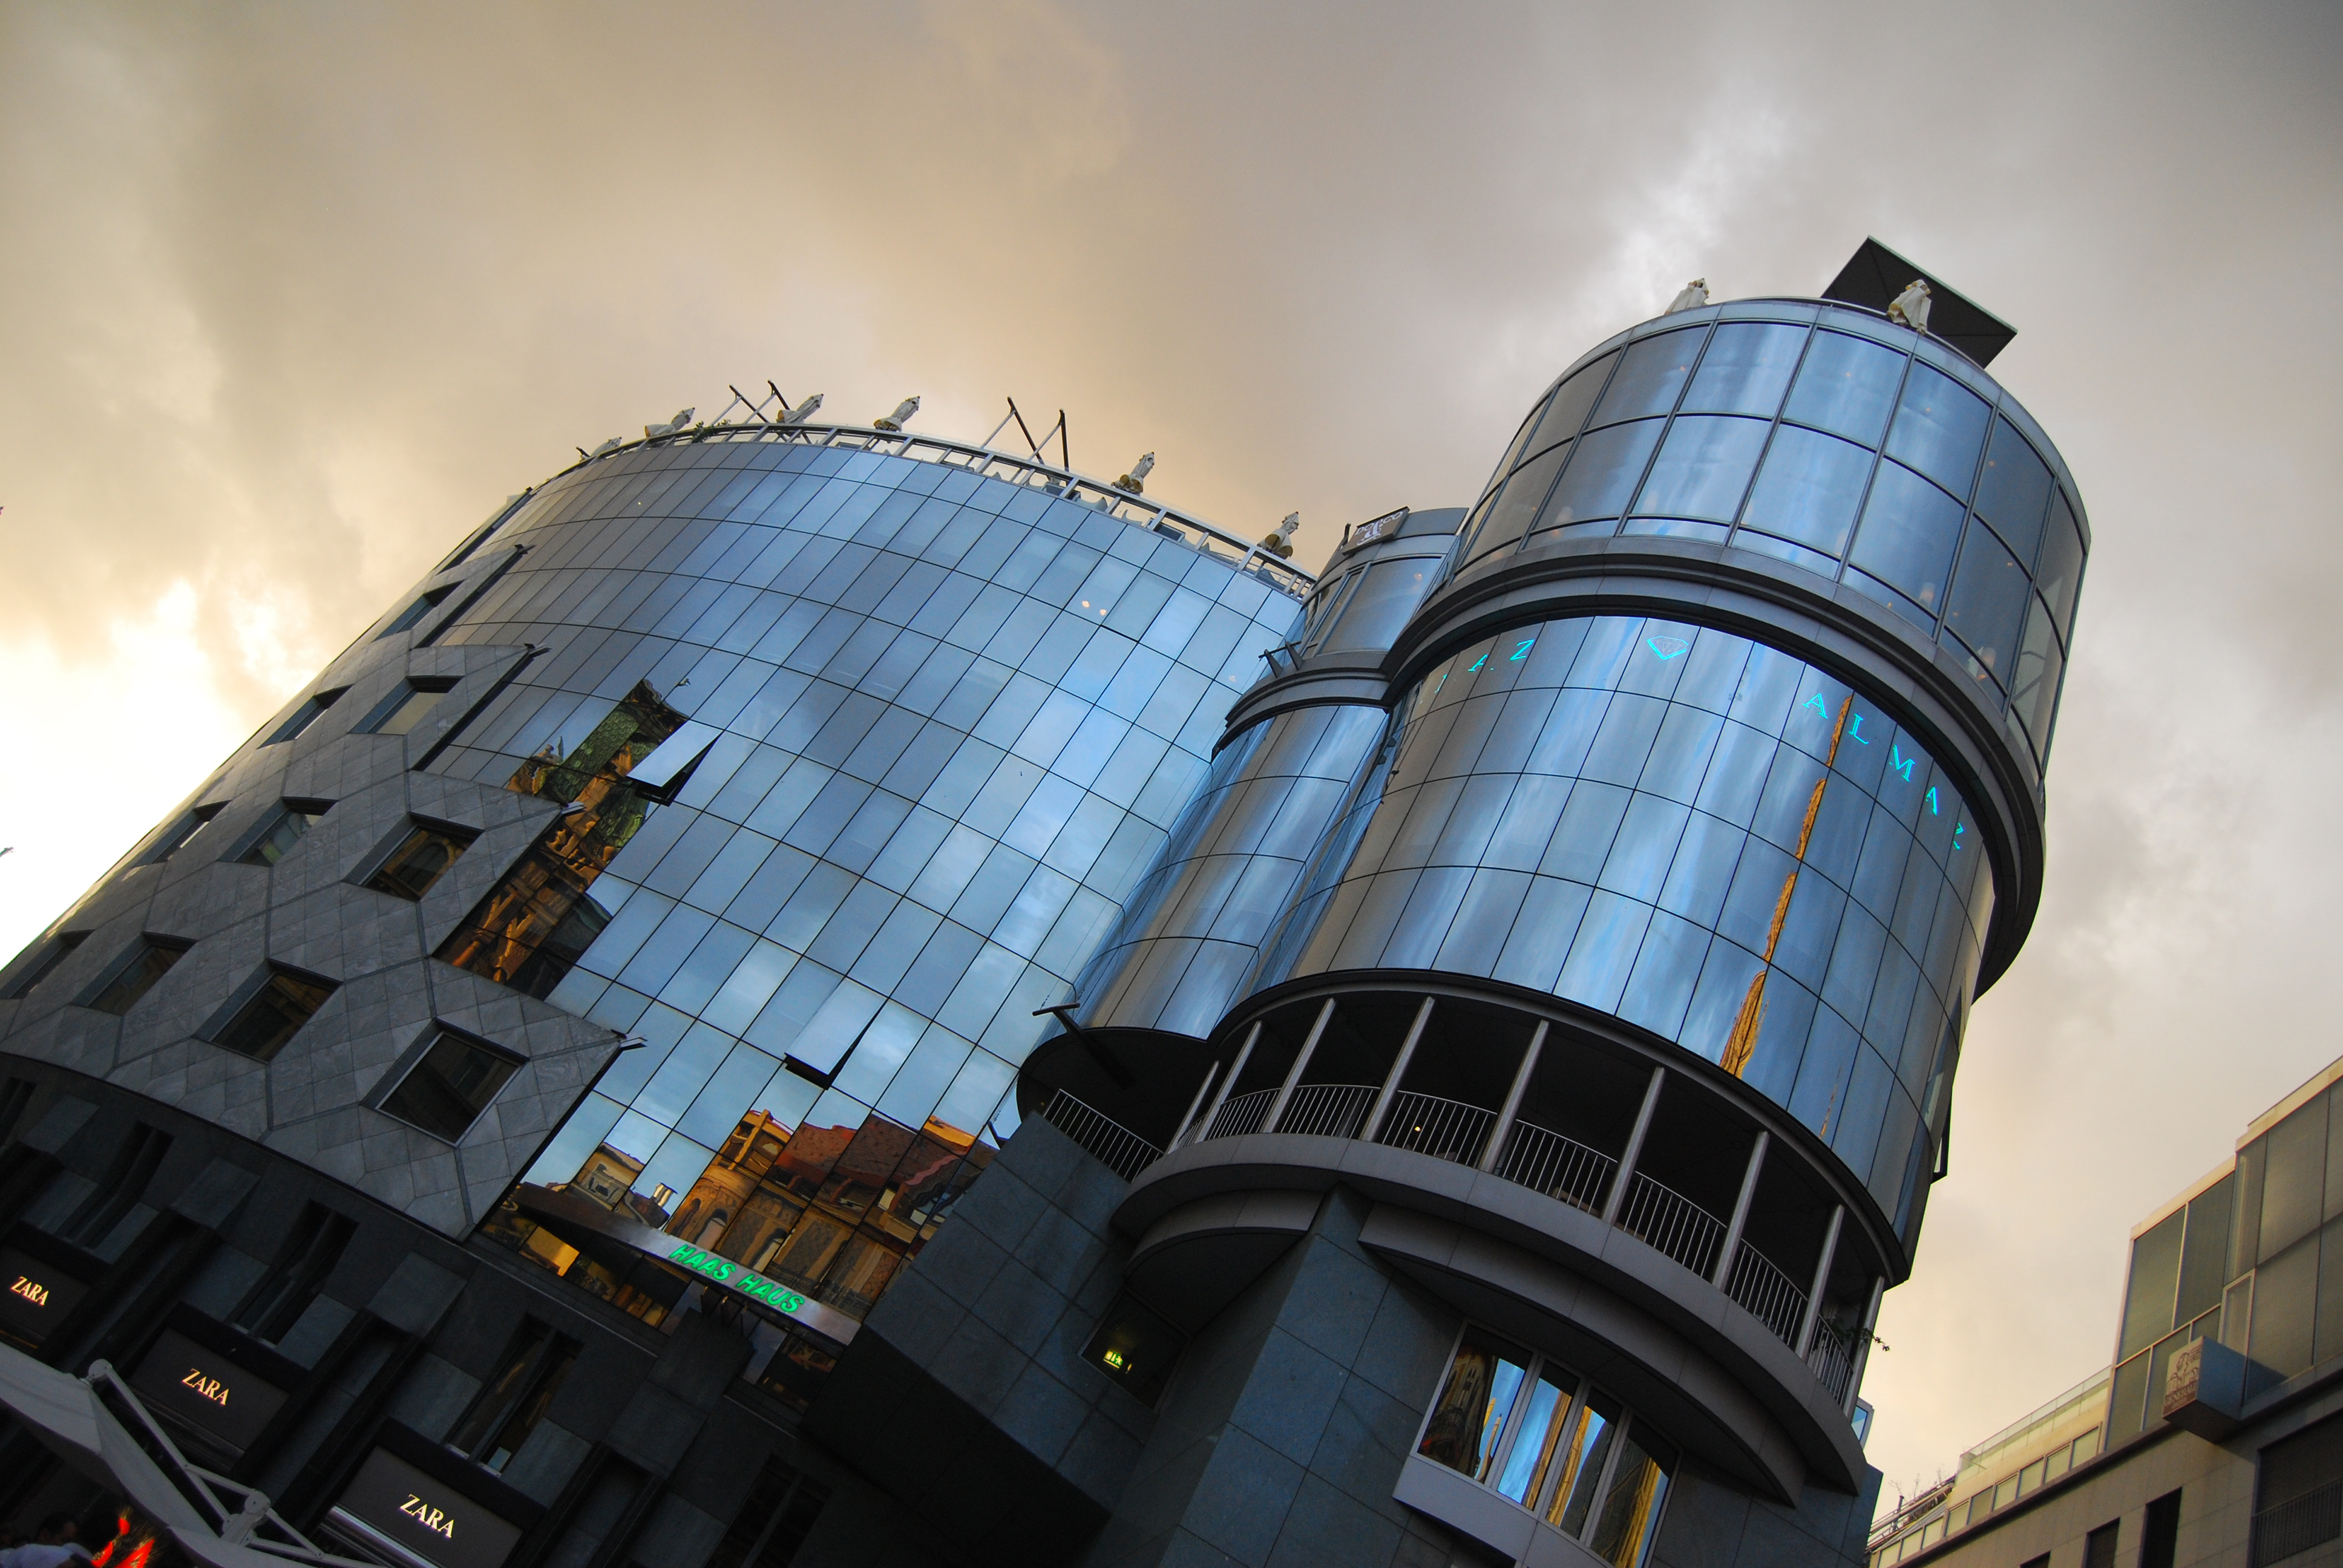
outdoor, architecture, sky, street, building, city, skyscraper, cityscape, downtown, europe, reflection, tower, landmark, facade, blue, tower block, austria, creativecommons, clouds, vienna, cc, ccby, 2d, carloszgz, wallpaper, myfavnew, cmstoolsphotoring, fondodepantalla, postal, postcard, cartepostale, freeculturalworks, openlicense, freepictures, rue, calle, edificio, batiment, arquitectura, europa, viena, fachada, dutchangle, dramatic, wien, metropolis, osterreich, screenshot, vienne, autriche, urban area, atmosphere of earth